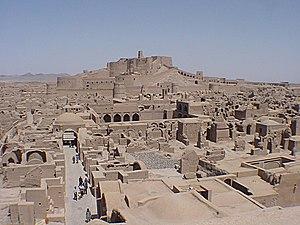
Ville de Bam en Iran. Plattdüütsch: Blick op de Stadt Bam in'n Iran.
Cet article recense les sites inscrits au patrimoine mondial en Iran.
Bam est une ville située dans le sud de l'Iran, dans la province de Kerman.
L’Arg-é Bam était le plus grand ensemble construit en adobe du monde, situé à Bam, une ville de la province de Kerman dans le sud-est de l'Iran. Il est inscrit sur la liste du patrimoine mondial de l’UNESCO depuis 2004.